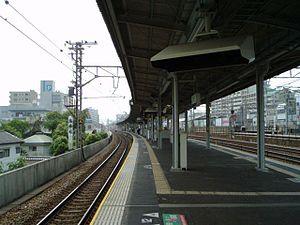
La gare de Tarumi est une gare ferroviaire localisée dans la ville de Kobe, dans la préfecture de Hyōgo au Japon. La gare est exploitée par la compagnie JR West, sur la Ligne Sanyō. Le numéro de gare est JR-A70.